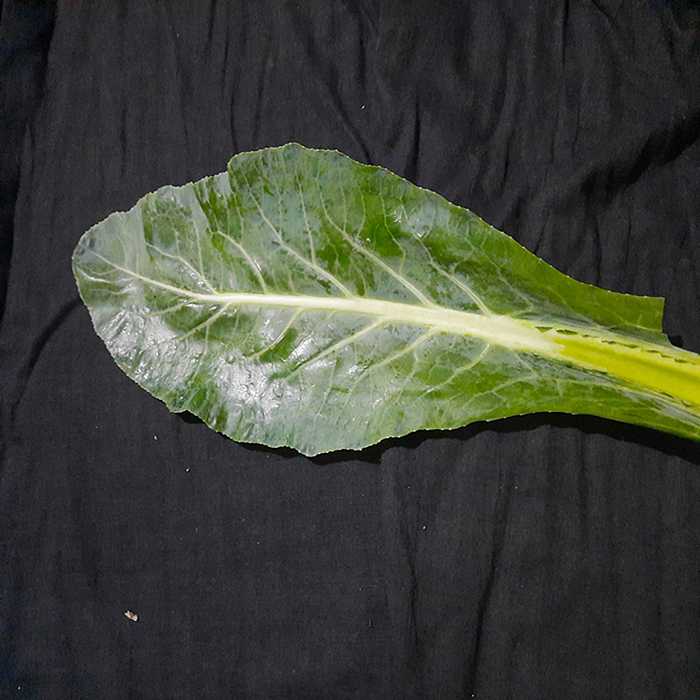
Plant: Cauliflower
Label: Fresh leaf